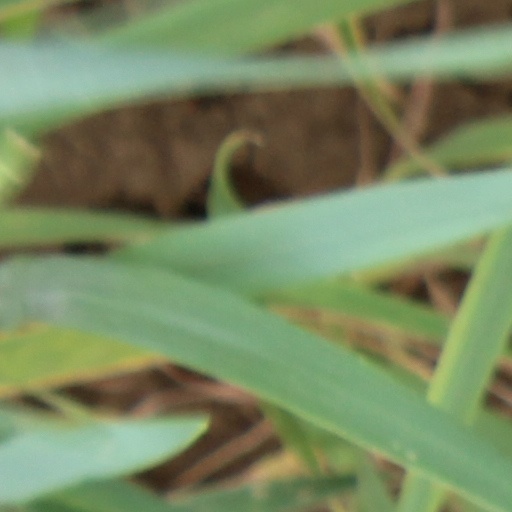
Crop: wheat